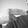
ASL letter: H